Požega Valley

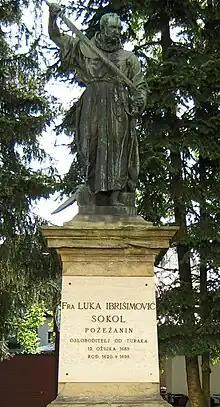
Luka Ibrišimović led a revolt against the Ottomans in Požega.

Following the Battle of Mohács, the Ottomans expanded their possessions in Slavonia by seizing Đakovo in 1536 and Požega in 1537. In 1540, as Osijek came under Ottoman control, regular administration in Slavonia was introduced by the establishment of the Sanjak of Pojega. Ottoman control in Slavonia expanded and by 1552 conquest was complete. During the Great Turkish War (1667–1698), the Ottomans abandoned the region in 1687 and finally liberated in 1689 when Luka Ibrišimović led a revolt in Požega. Subsequently, as Požega County was restored in the region, Osijek became the administrative and military centre of the newly formed Kingdom of Slavonia, unseating Požega.